Sârbă

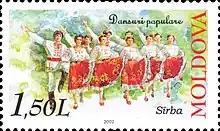
Sîrba, Moldova

A Sârbă (Moldovan spelling: sîrba; Cyrillic Moldovan: сырба) is a Romanian folk dance normally played in or time. The word literally means "Serbian".